Charles Gabriel Beale

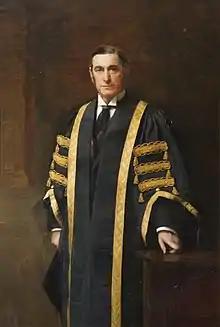
1912 oil portrait, in the gowns of the Pro-Chancellor of the University of Birmingham

Charles Gabriel Beale JP (10 May 1843 – 1 September 1912), third son of William John Beale, was an English solicitor, politician and ornithologist, and was four times Lord Mayor of Birmingham.